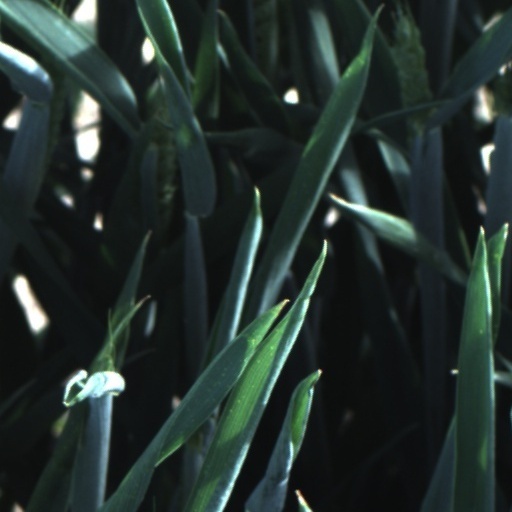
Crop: wheat